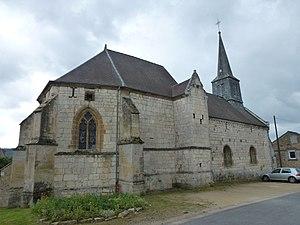
Montigny-sur-Vence est une commune française, située dans le département des Ardennes en région Grand Est.